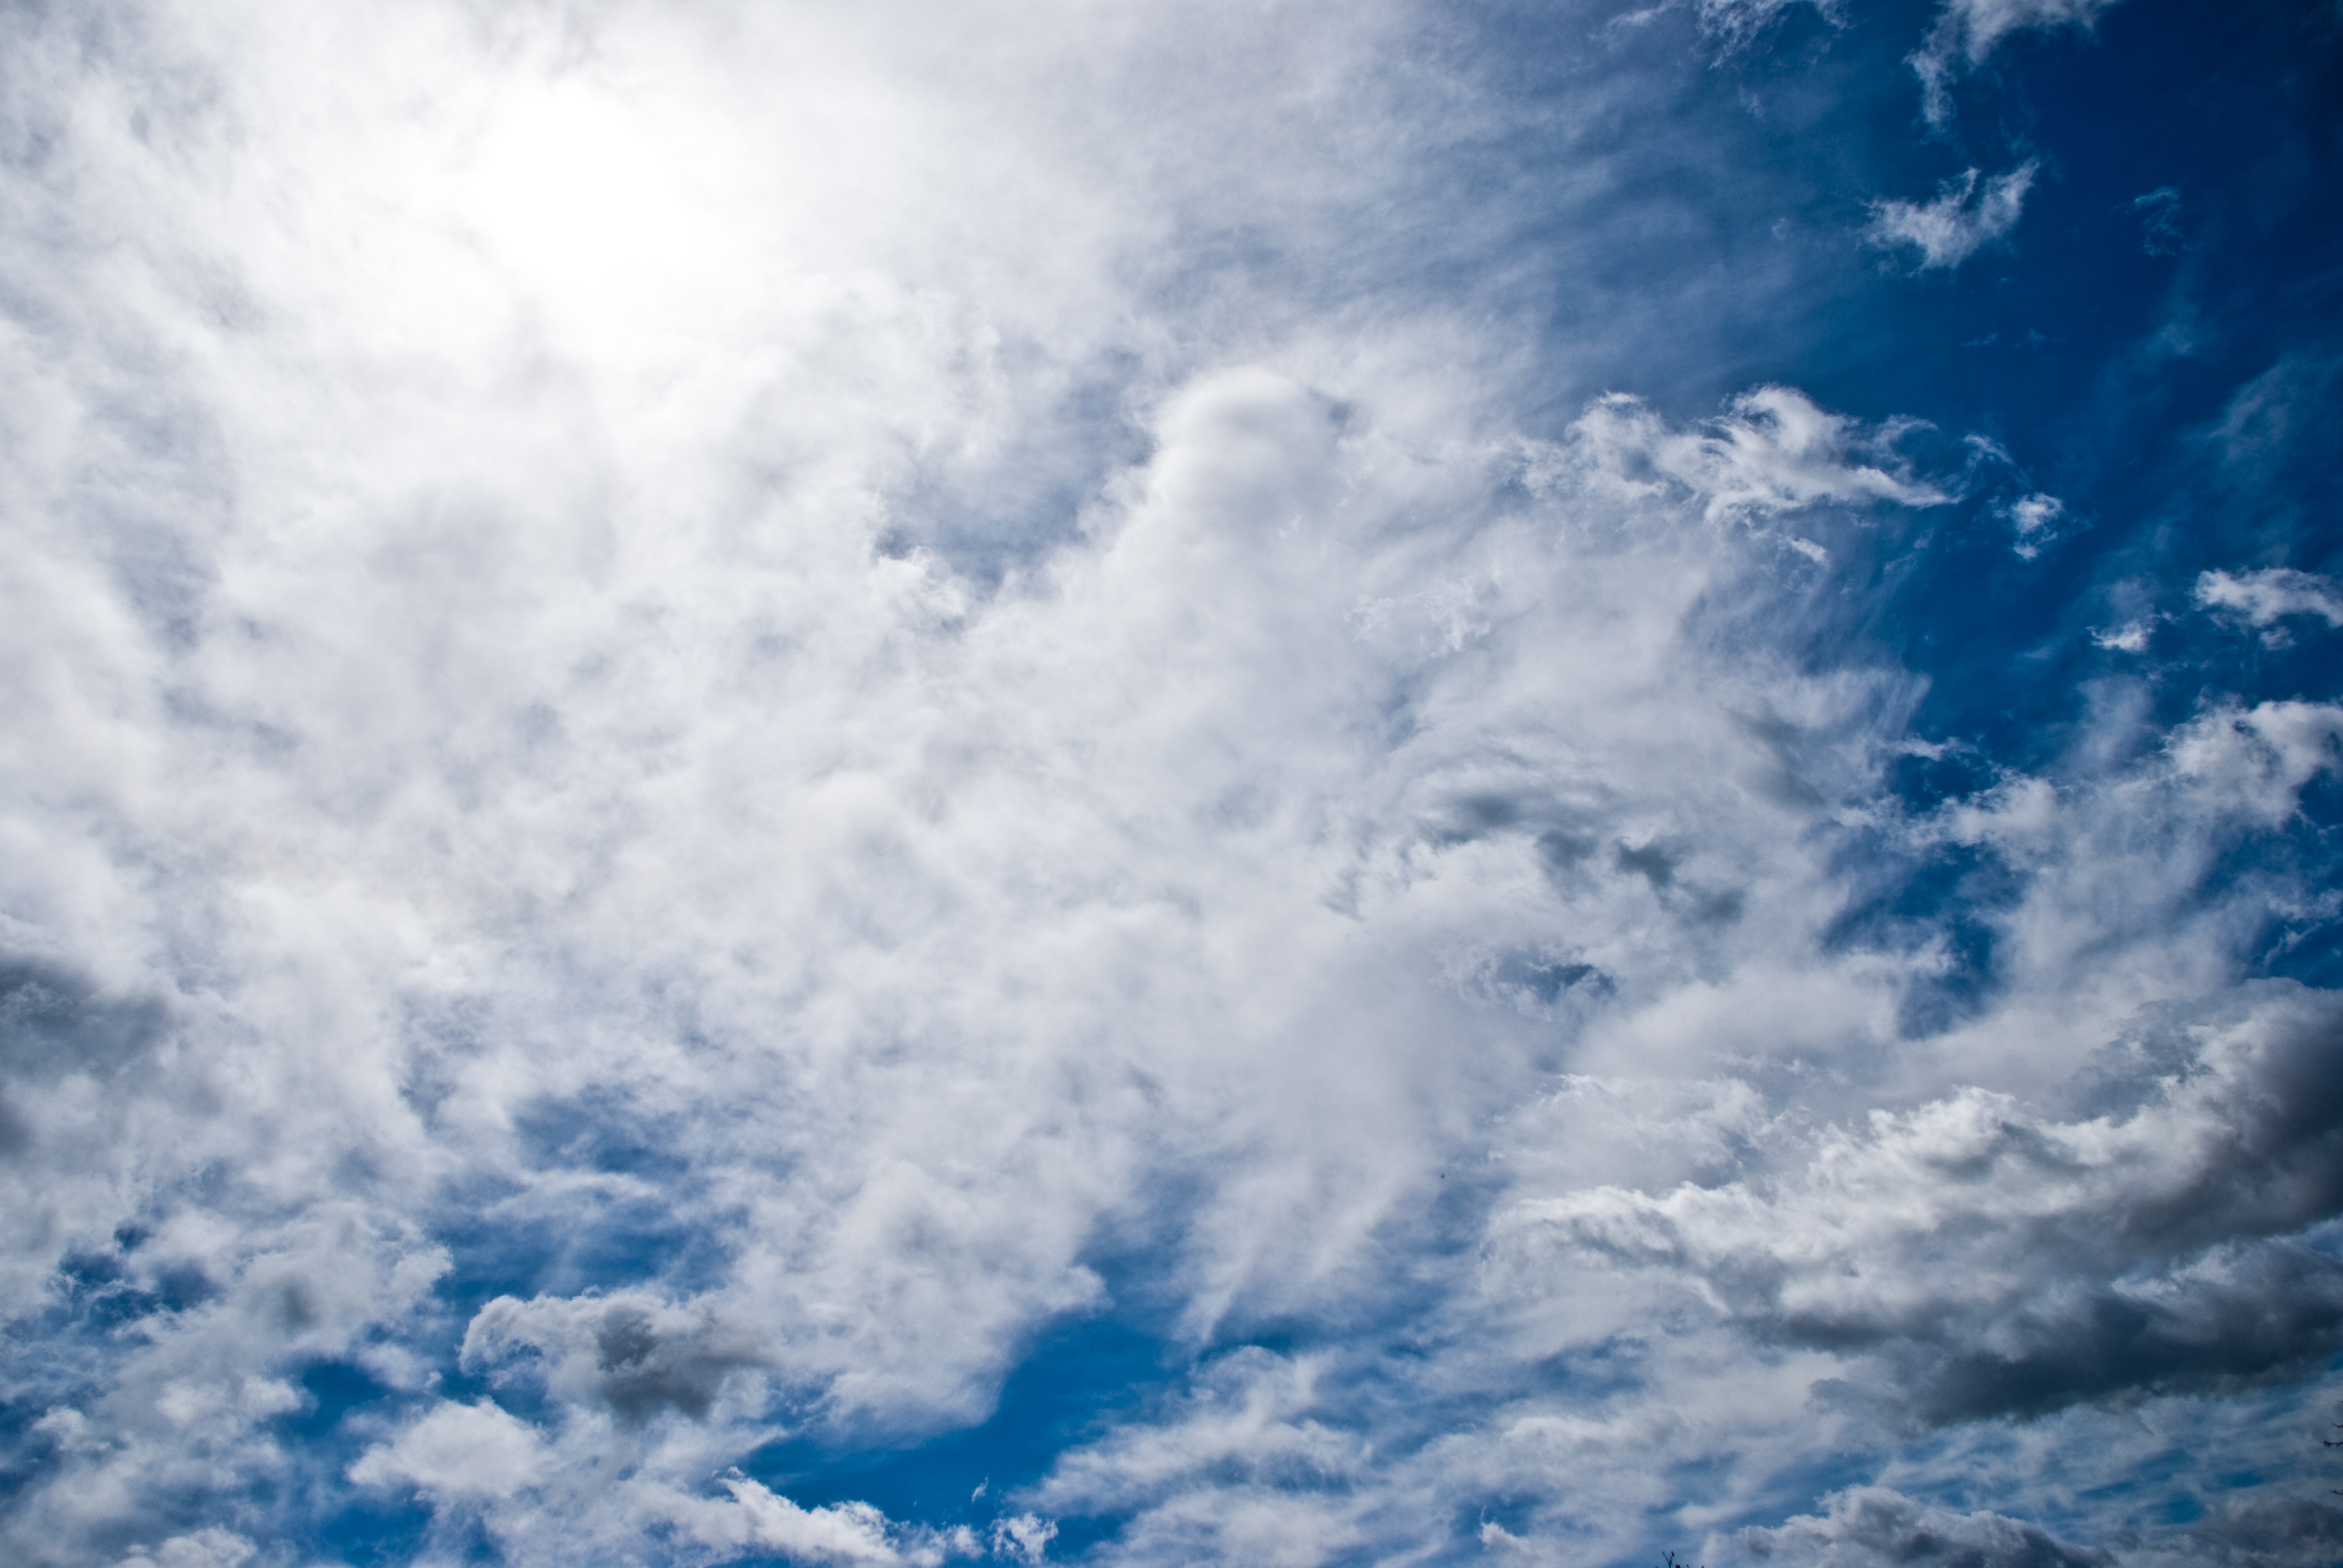
horizon, cloud, sky, sun, sunlight, atmosphere, daytime, cumulus, blue, clouds, daylight, day, meteorological phenomenon, atmosphere of earth